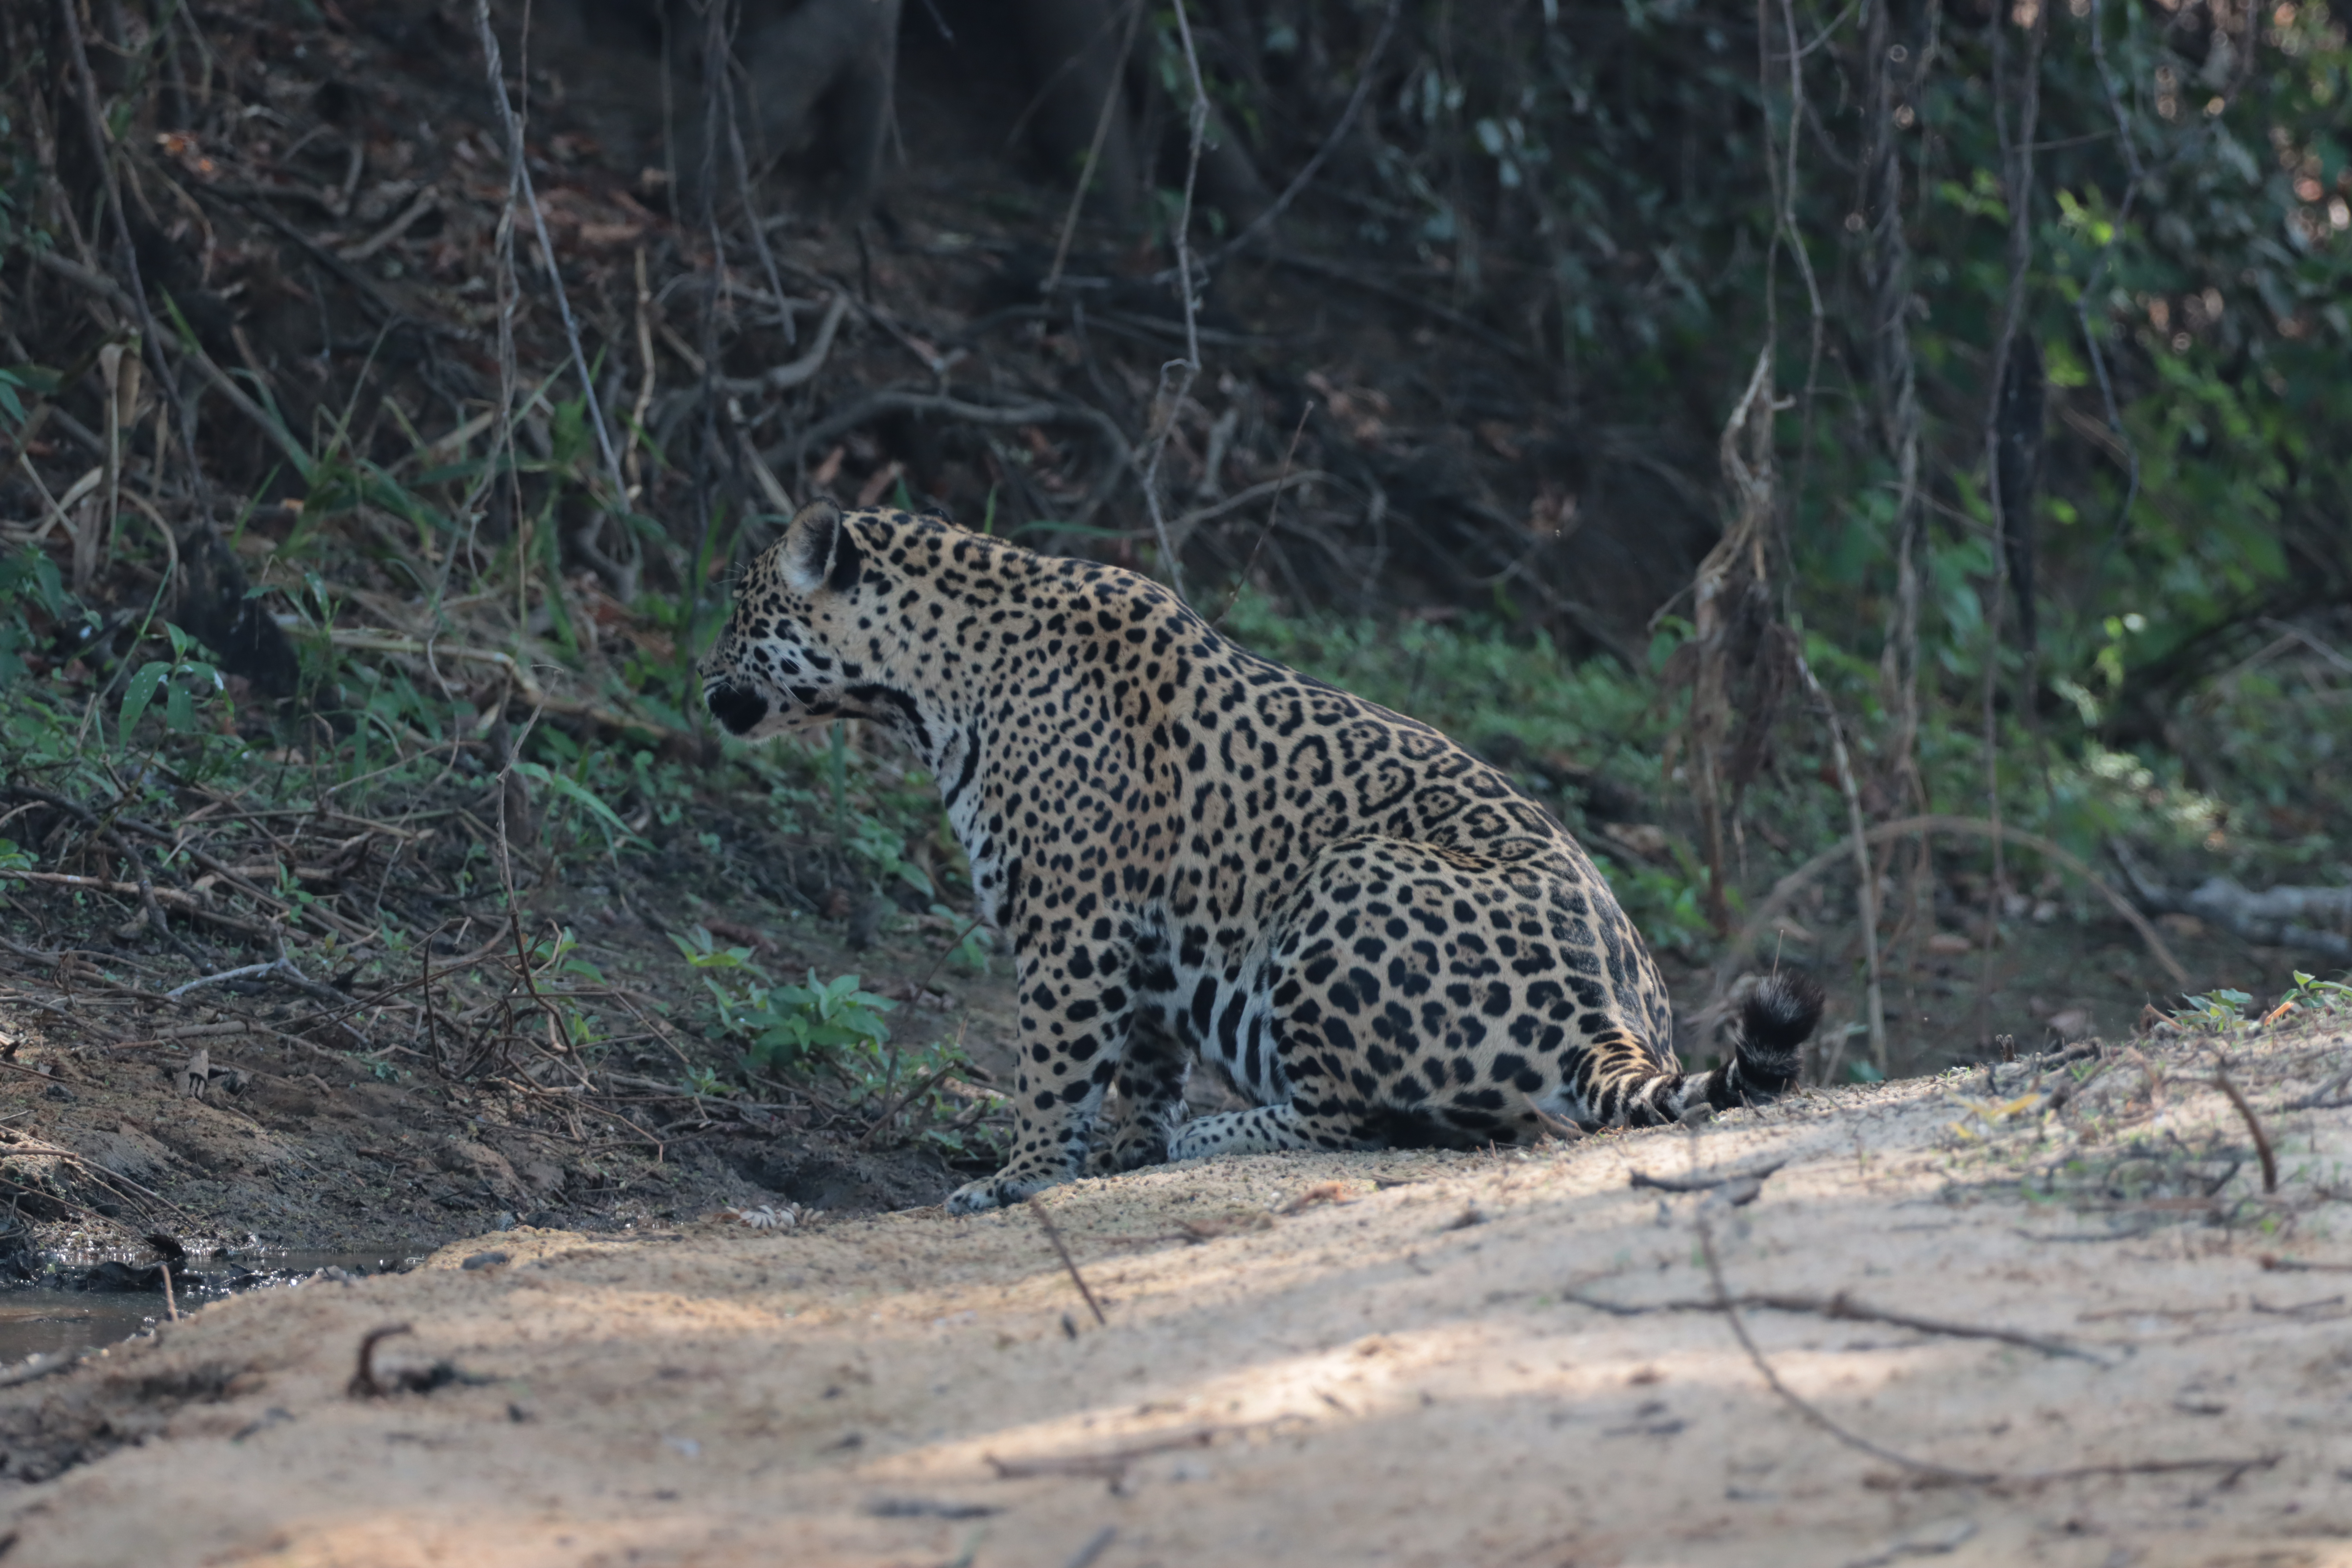
Jaguar: Saseka